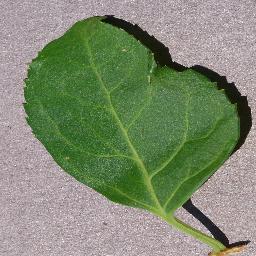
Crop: cherry
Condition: (including_sour)_healthy